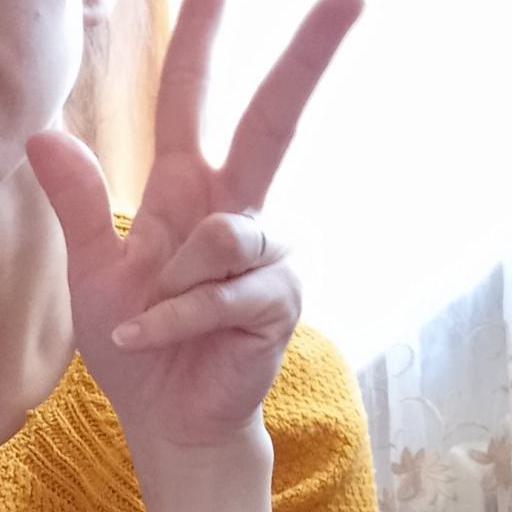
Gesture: three2